Henri Bellivier

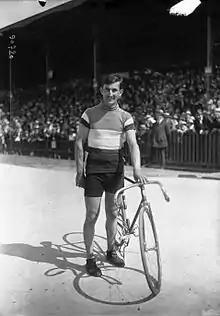
Bellivier in 1921

Henri Bellivier (6 June 1890 – 14 March 1980) was a French cyclist. He competed in two events at the 1920 Summer Olympics.